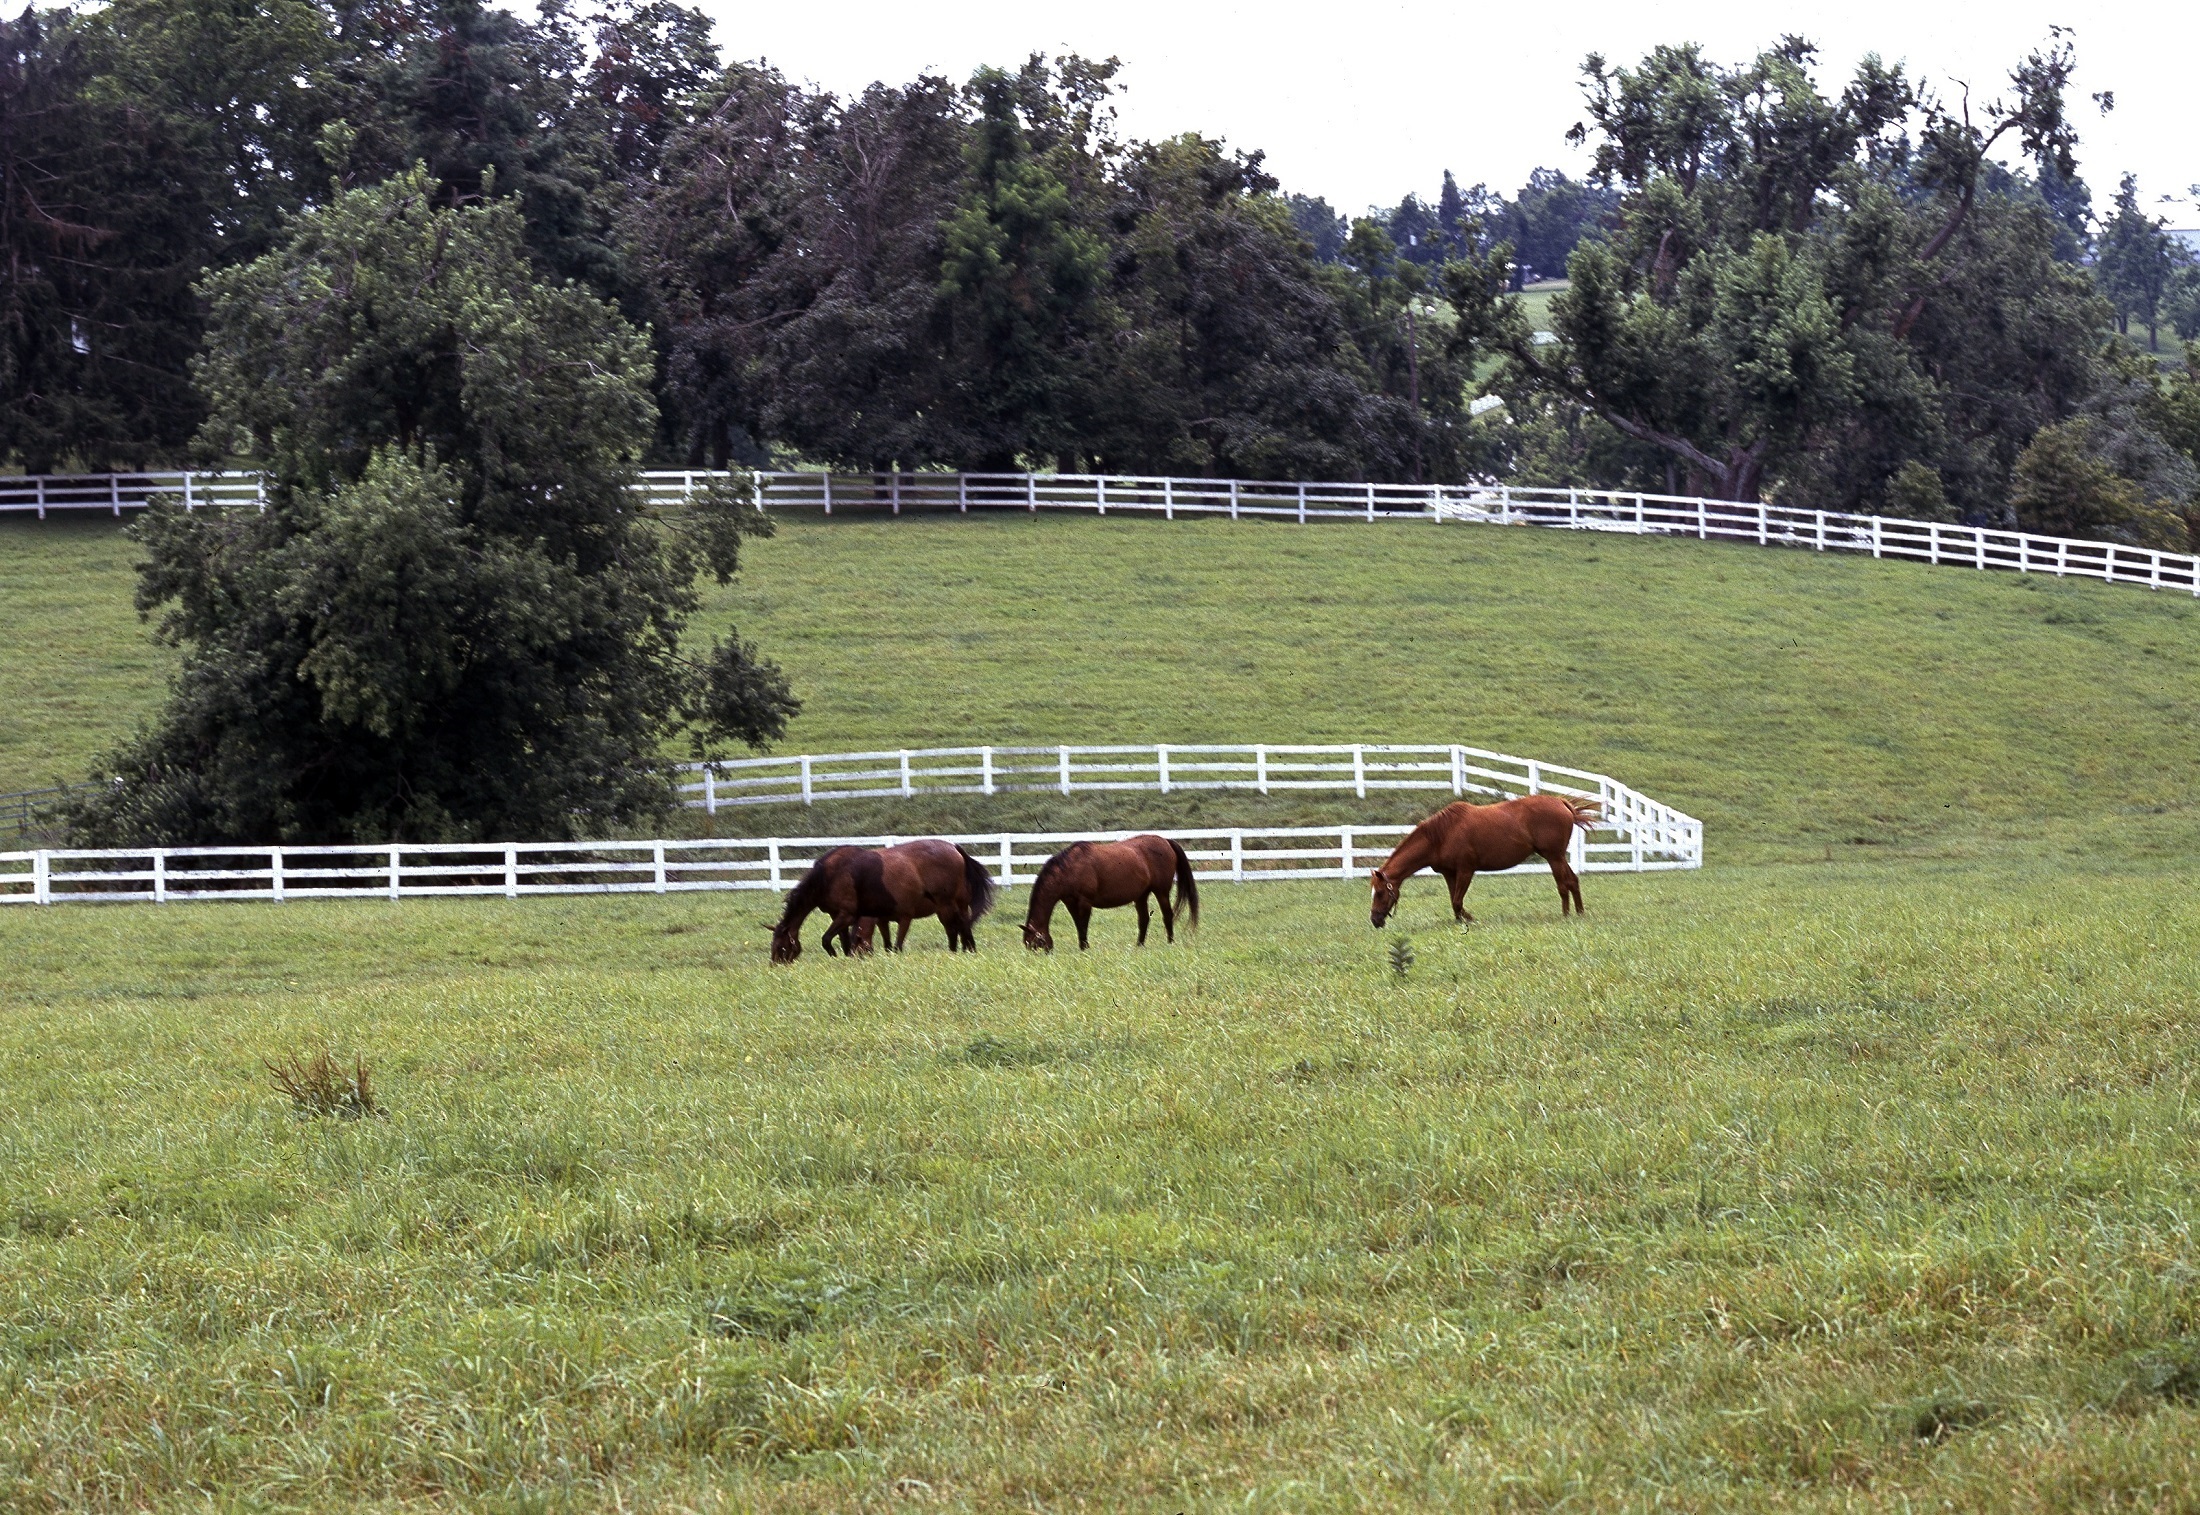
landscape, nature, grass, field, farm, lawn, meadow, prairie, countryside, rural, green, herd, tranquil, scenic, pasture, grazing, ranch, horse, usa, agriculture, equine, outdoors, horses, grassland, fences, habitat, rural area, bluegrass, thoroughbreds, kentucky, horse farm, cattle like mammal, horse like mammal